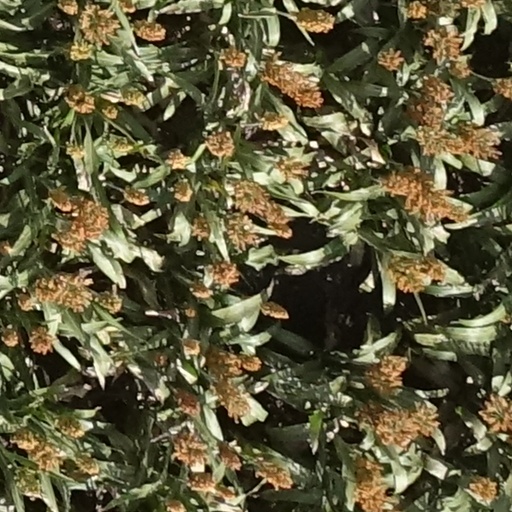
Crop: sorghum